My Life in Orange

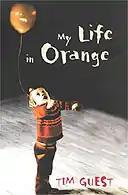
Book cover

My Life in Orange: Growing Up with the Guru is an account of a child growing up in the Rajneesh movement led by Bhagwan Shree Rajneesh. The book is a firsthand account, written by Tim Guest at the age of 27, years after his experiences. The book was published in 2004 by Granta Books. The book's title is a reference to the term "the orange people", which was used to refer to members of the Rajneesh movement due to the color they dyed their clothes.